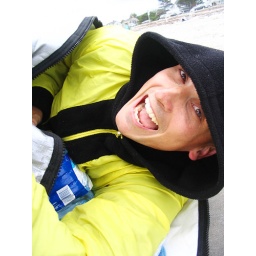
Got my hot water bottle in here !